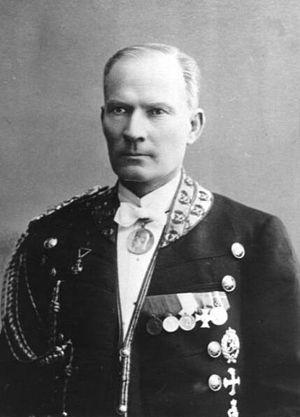
Anna Stepanovna Demidova, née le 14 janvier 1878 à Tcherepovets dans l'oblast de Vologda et morte le 17 juillet 1918 à Iekaterinbourg était femme de chambre de l'impératrice Alexandra Fiodorovna. Elle était surnommée Niouta. Elle fut assassinée avec les membres de la famille impériale dans l'entresol de la maison Ipatiev.
L’assassinat de la famille Romanov et de ceux qui ont choisi de les accompagner en exil, le Dʳ Evgueni Sergueïevitch Botkine, Anna Stepanovna Demidova, Alekseï Egorovitch Trupp et Ivan Kharitonov, a lieu à Ekaterinbourg dans la nuit du 16 au 17 juillet 1918 sur les ordres de Lénine. Le déroulement de cet assassinat est connu grâce aux investigations de Nikolaï Sokolov, le juge d'instruction qui enquête sur place à compter de 1919 et publie une partie de son rapport en 1924. Des recherches controversées, rejetées par la majorité des historiens et des scientifiques, remettent pourtant en cause les conclusions de ce rapport.